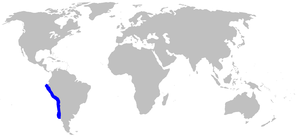
Le Squale noir est une espèce de requins de l'ordre des Squaliformes, la seule du genre monotypique Aculeola.